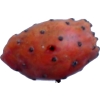
Label: cactus_fruit_red